Áo gấm

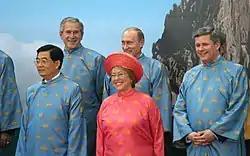
World leaders wearing áo gấm at APEC 2006

The áo gấm is a modified áo dài made with thicker fabric, and is a traditional brocade tunic for men. It is more elaborate than the formal "áo the", a similar men's tunic. These tunics are often worn at ceremonies, birthdays, festivals and other circumstances where the women wear an expensive áo dài. The word gấm on its own means brocade hence "brocade tunic".